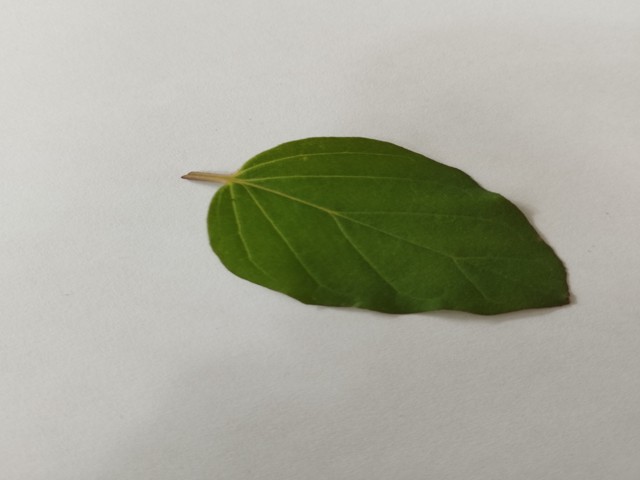
Plant: punarnava